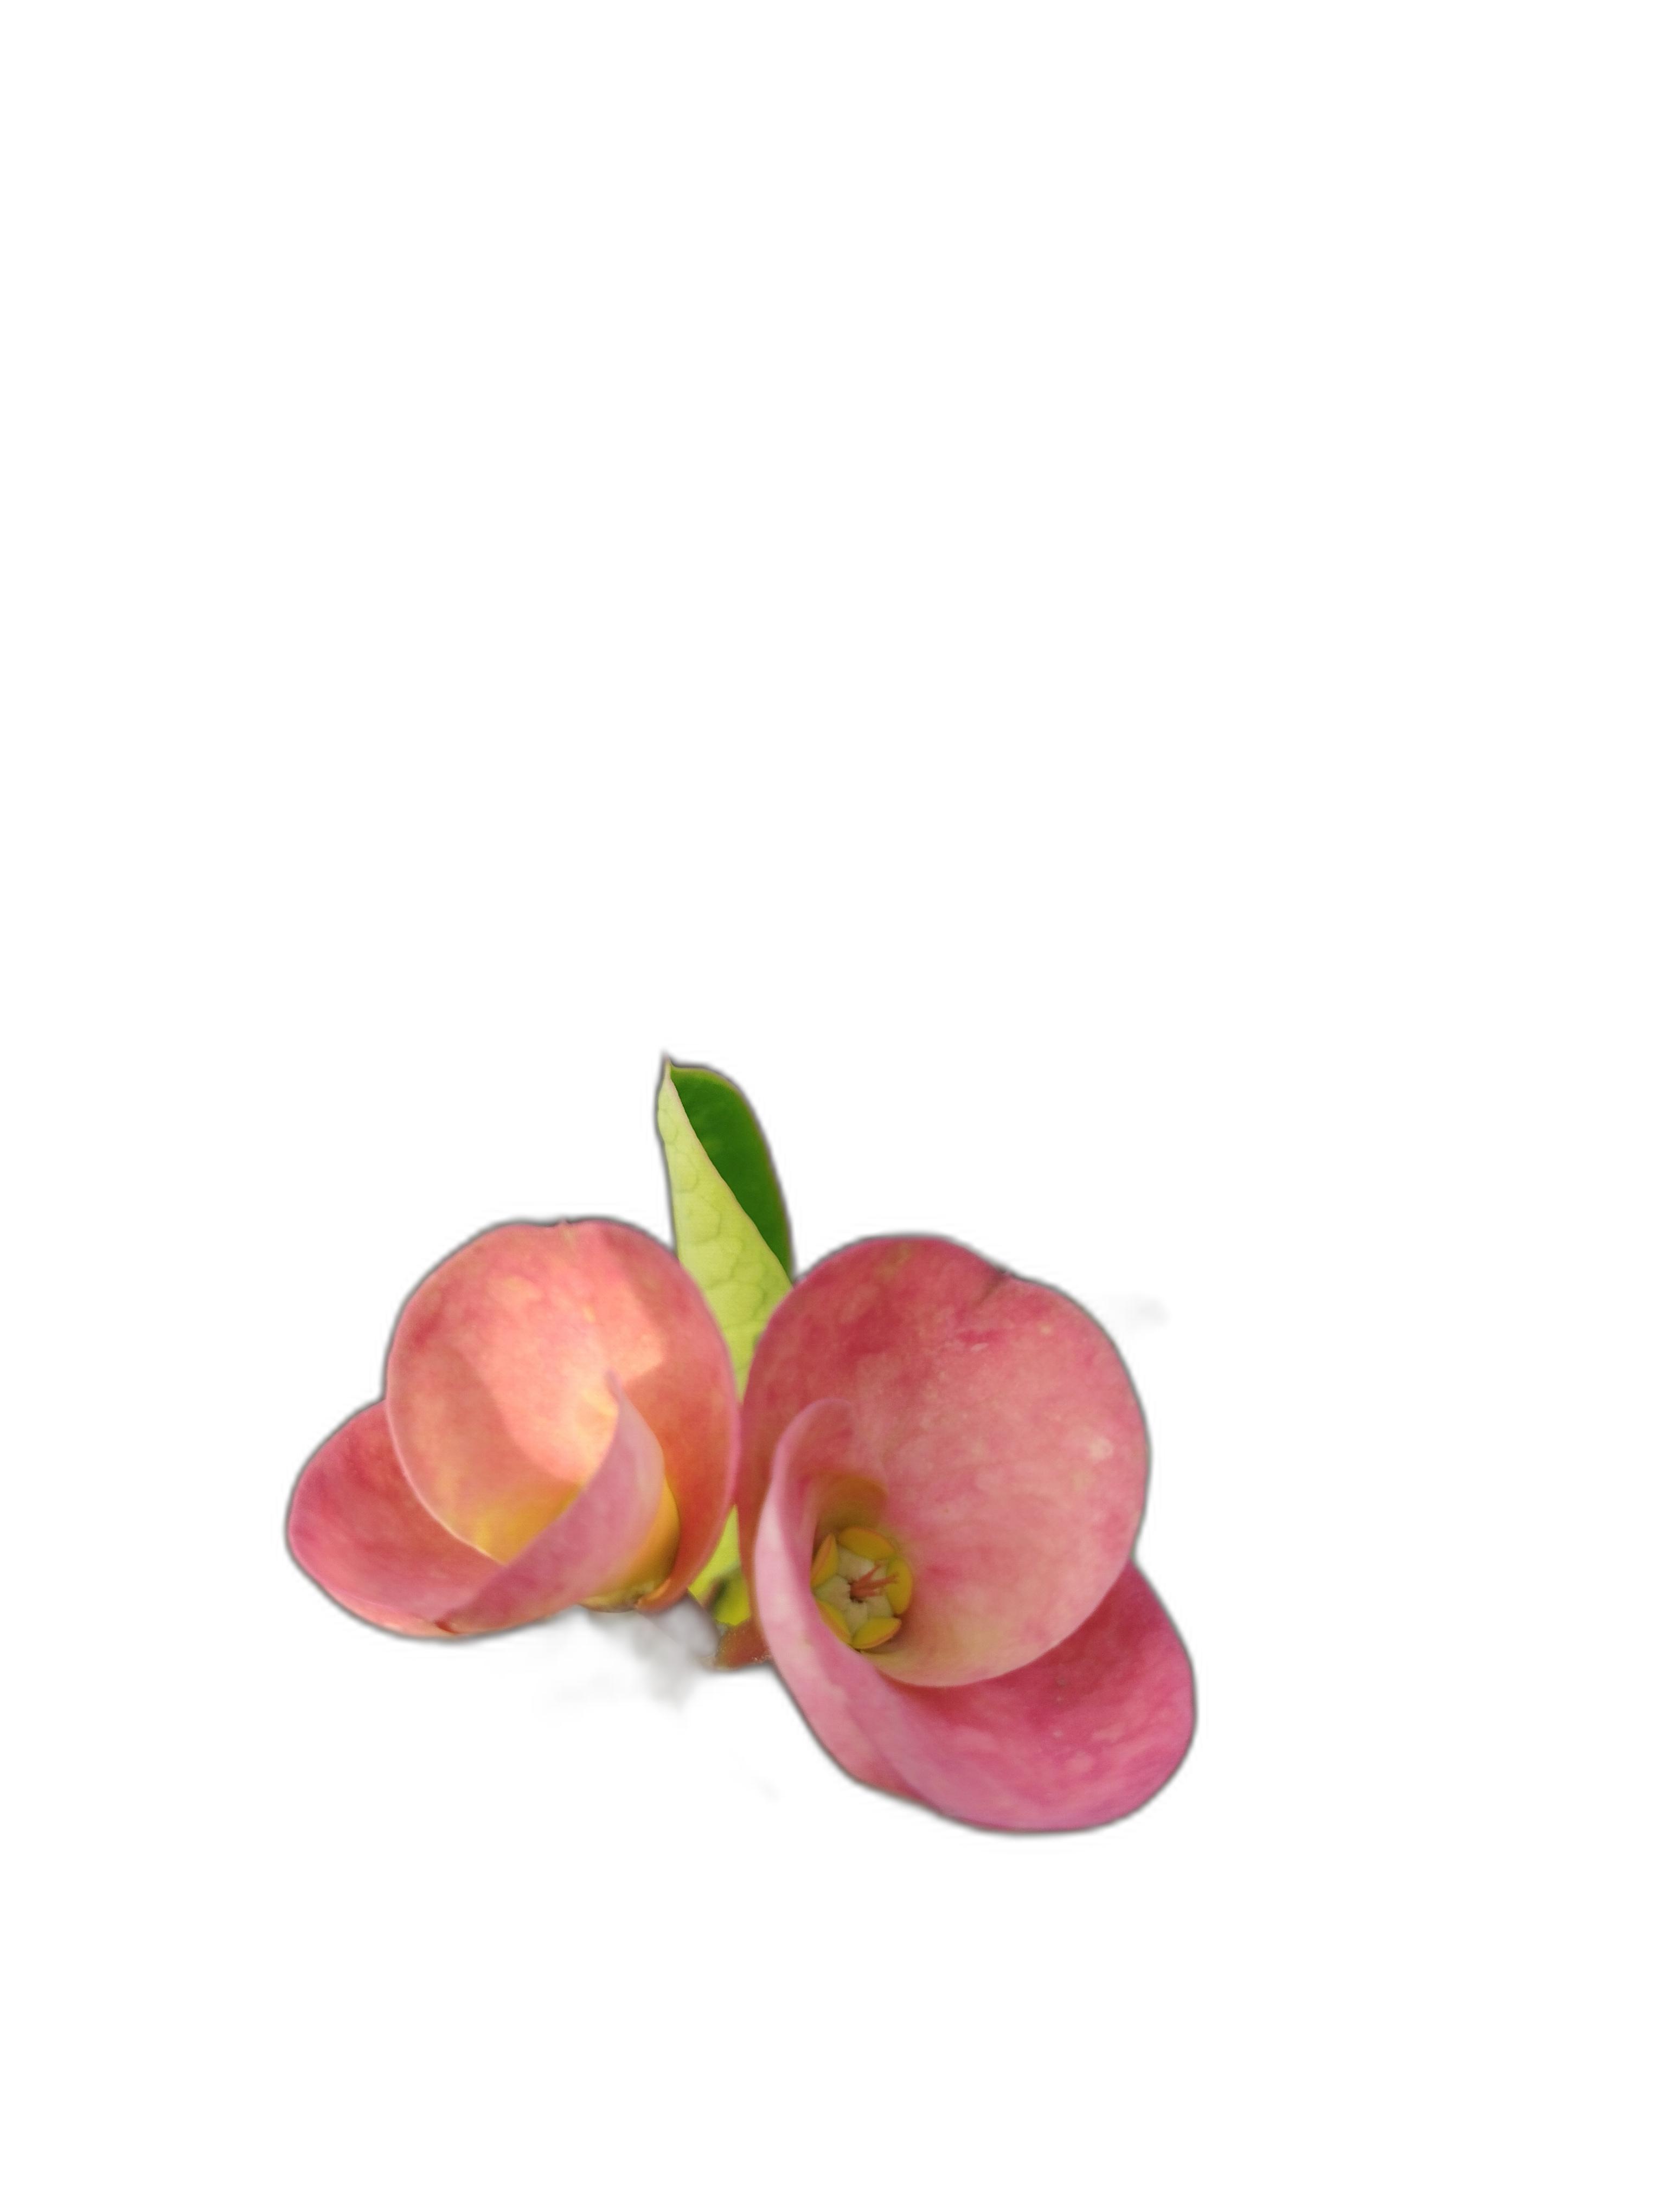
Label: Crown of thorns